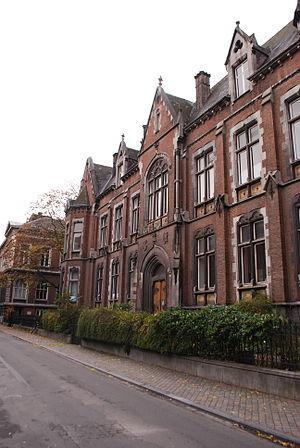
La rue de Pitteurs, à Liège
Cet article propose une liste des bâtiments de l'université de Liège, en Belgique. L'ULiège est principalement située sur le site du Sart Tilman. Toutefois à partir des années 2010, on peut remarquer un regain d'intérêt pour des implantations en centre ville. En plus de ses deux campus, elle possède une faculté à Gembloux ainsi que des installations à Arlon, à Mont Rigi et à Calvi.
18 mars - 29 mars : révoltes ouvrières dans les bassins industriels de Liège et de Charleroi.
La rue de Pitteurs est une rue du quartier d'Outremeuse à Liège en Belgique.
L'Institut d'Anatomie Auguste Swaen de Liège est un bâtiment de style néo-gothique de l'université de Liège situé rue de Pitteurs dans le quartier d'Outremeuse. Il fait partie d'un ensemble d'instituts appelé Instituts Trasenster inauguré dans les années 1880.